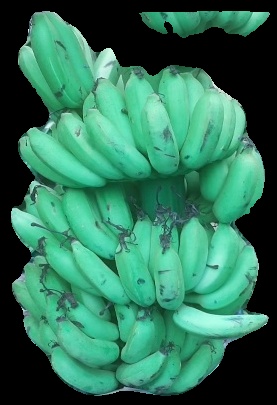
Variety: elakki-bale
Grade: grade1